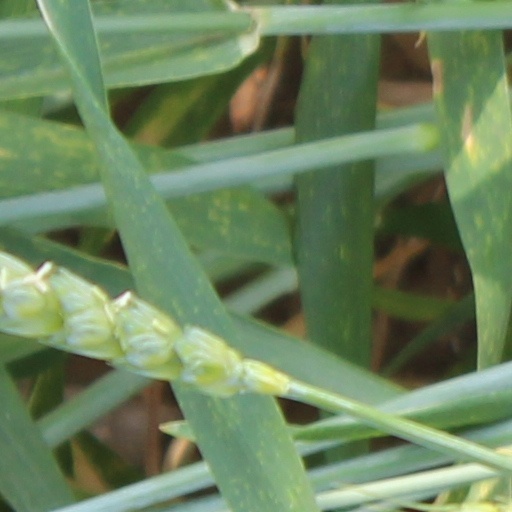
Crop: wheat